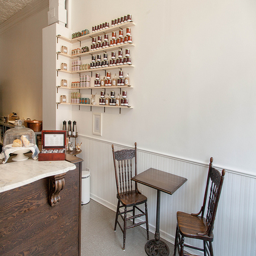
Inside of a store with tables, chairs, and counter top.
This room includes wall shelves, a table and chairs, and a counter.
Two empty chairs and a table in a shop

a kitchen with a big spice rack and a little dining table
Two chairs sit at a small table below shelving.